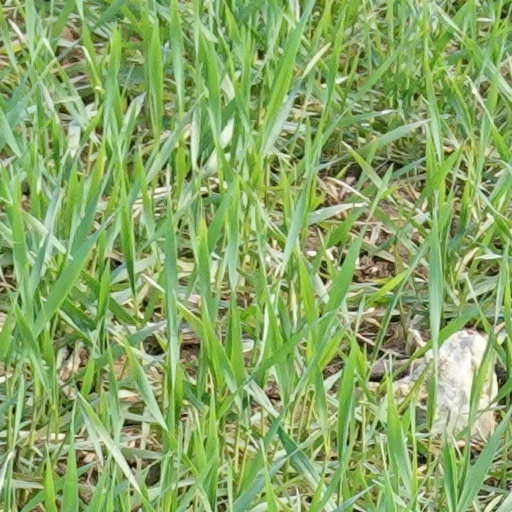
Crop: wheat